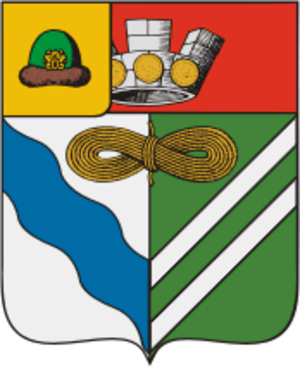
Sassovo est une ville de l'oblast de Riazan, en Russie, et le centre administratif du raïon de Sassovo. Elle compte 24 564 habitants en 2013.